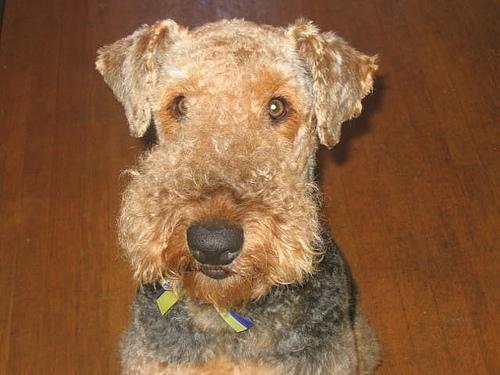
Airedale